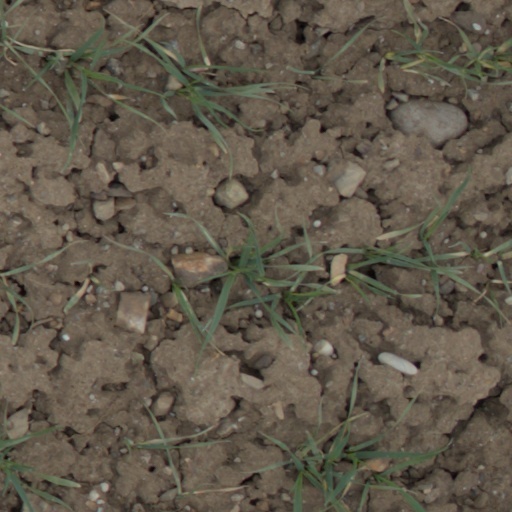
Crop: wheat